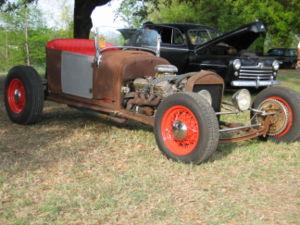
Un Rat rod est une variante des Hot rod Tuning vintage de collection de la Kustom Kulture américaine, à base généralement d'épave roulante de voitures américaines issues de casse automobile, restaurées par des préparateurs automobile, avec des pièces de récupération éventuellement d'origines diverses...